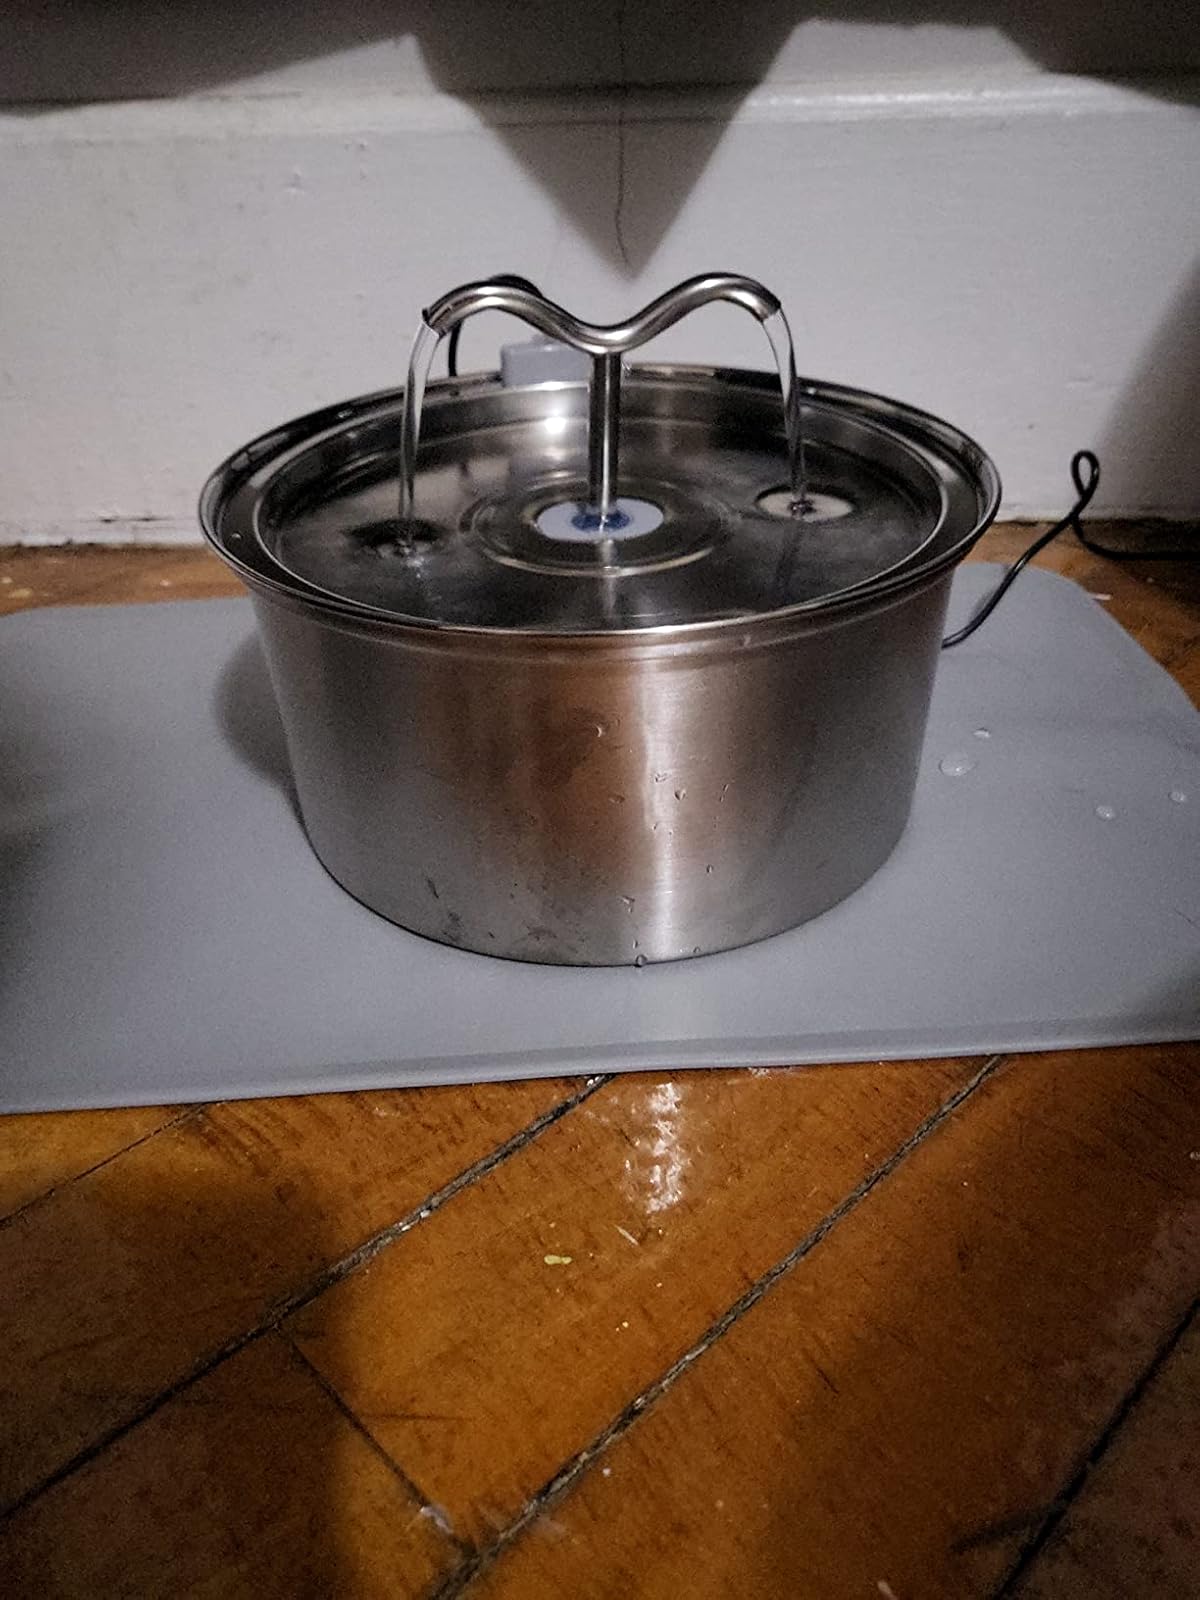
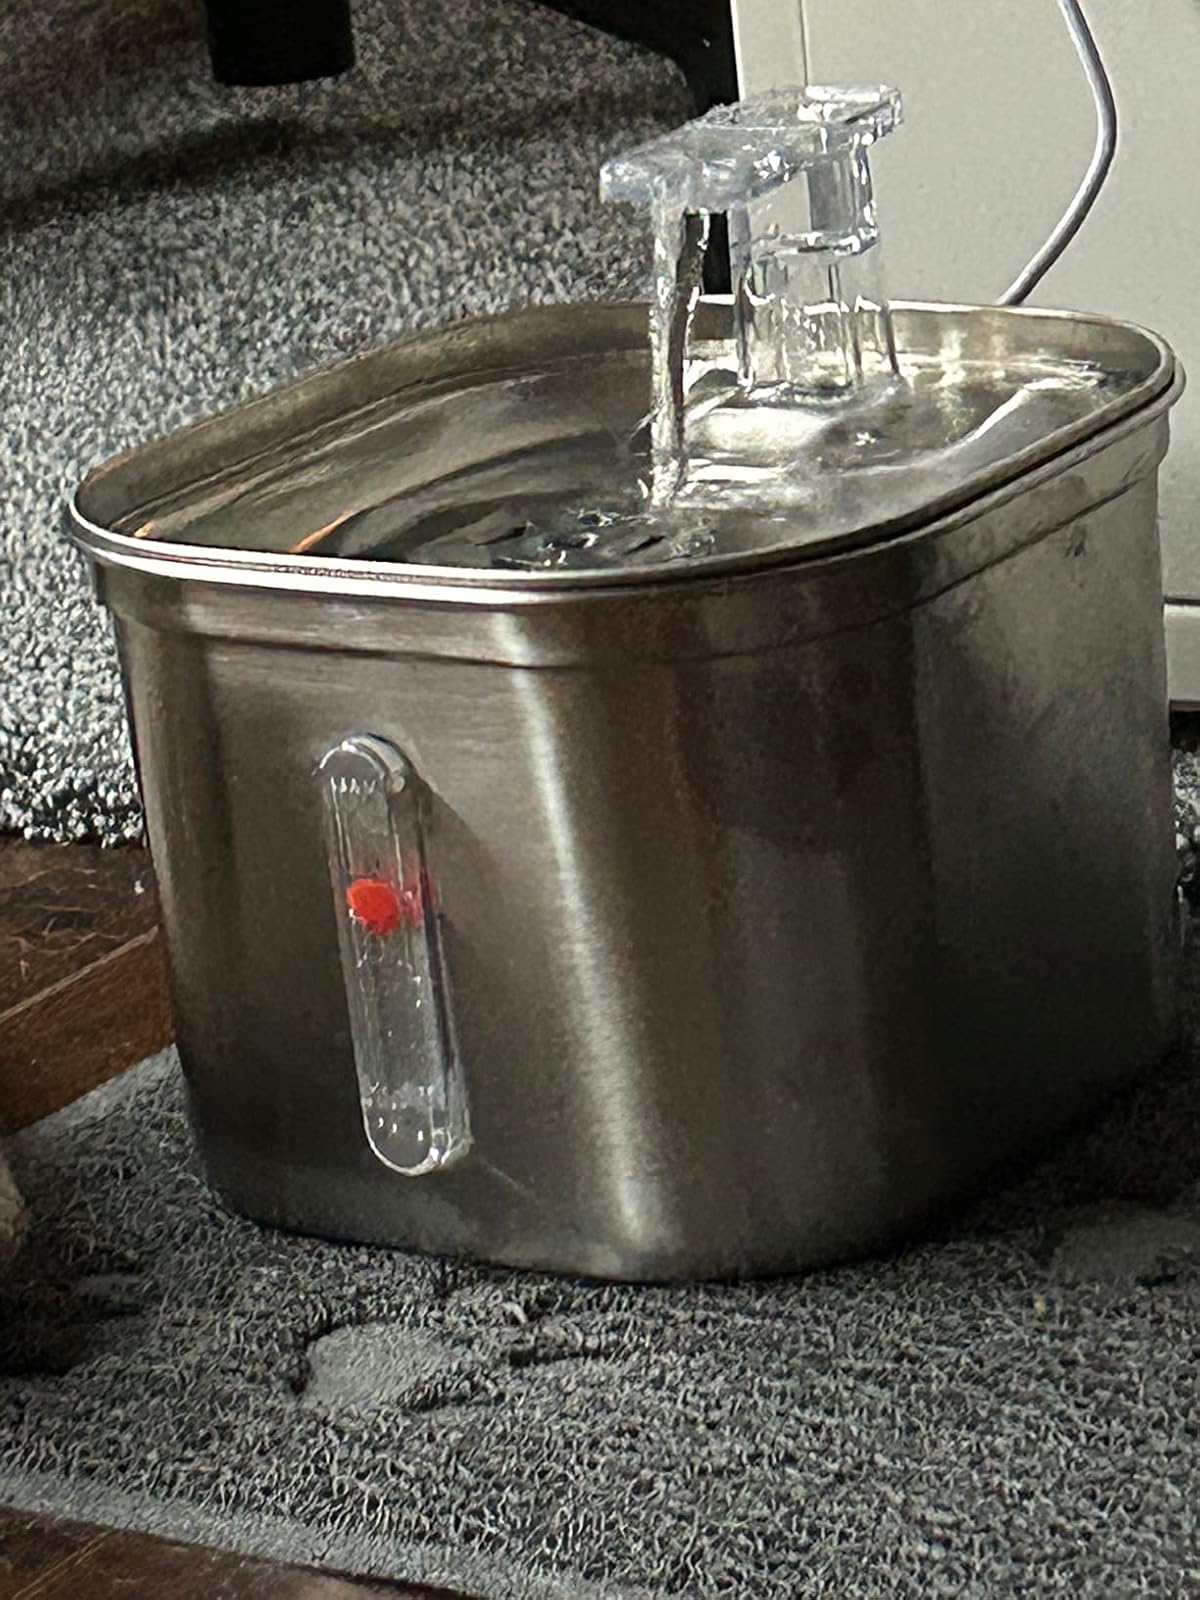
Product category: items_bowl
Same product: no